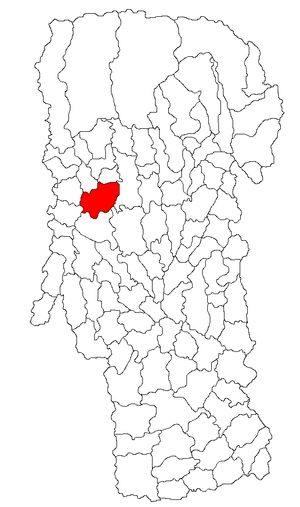
Curtea de Argeș est une ancienne capitale de la principauté de Valachie, située en Roumanie, sur la rive droite de l'Argeș. La voie de chemin de fer de Pitești à Col de Turnu Roșu y passe. Elle fait partie du județ d'Argeș.